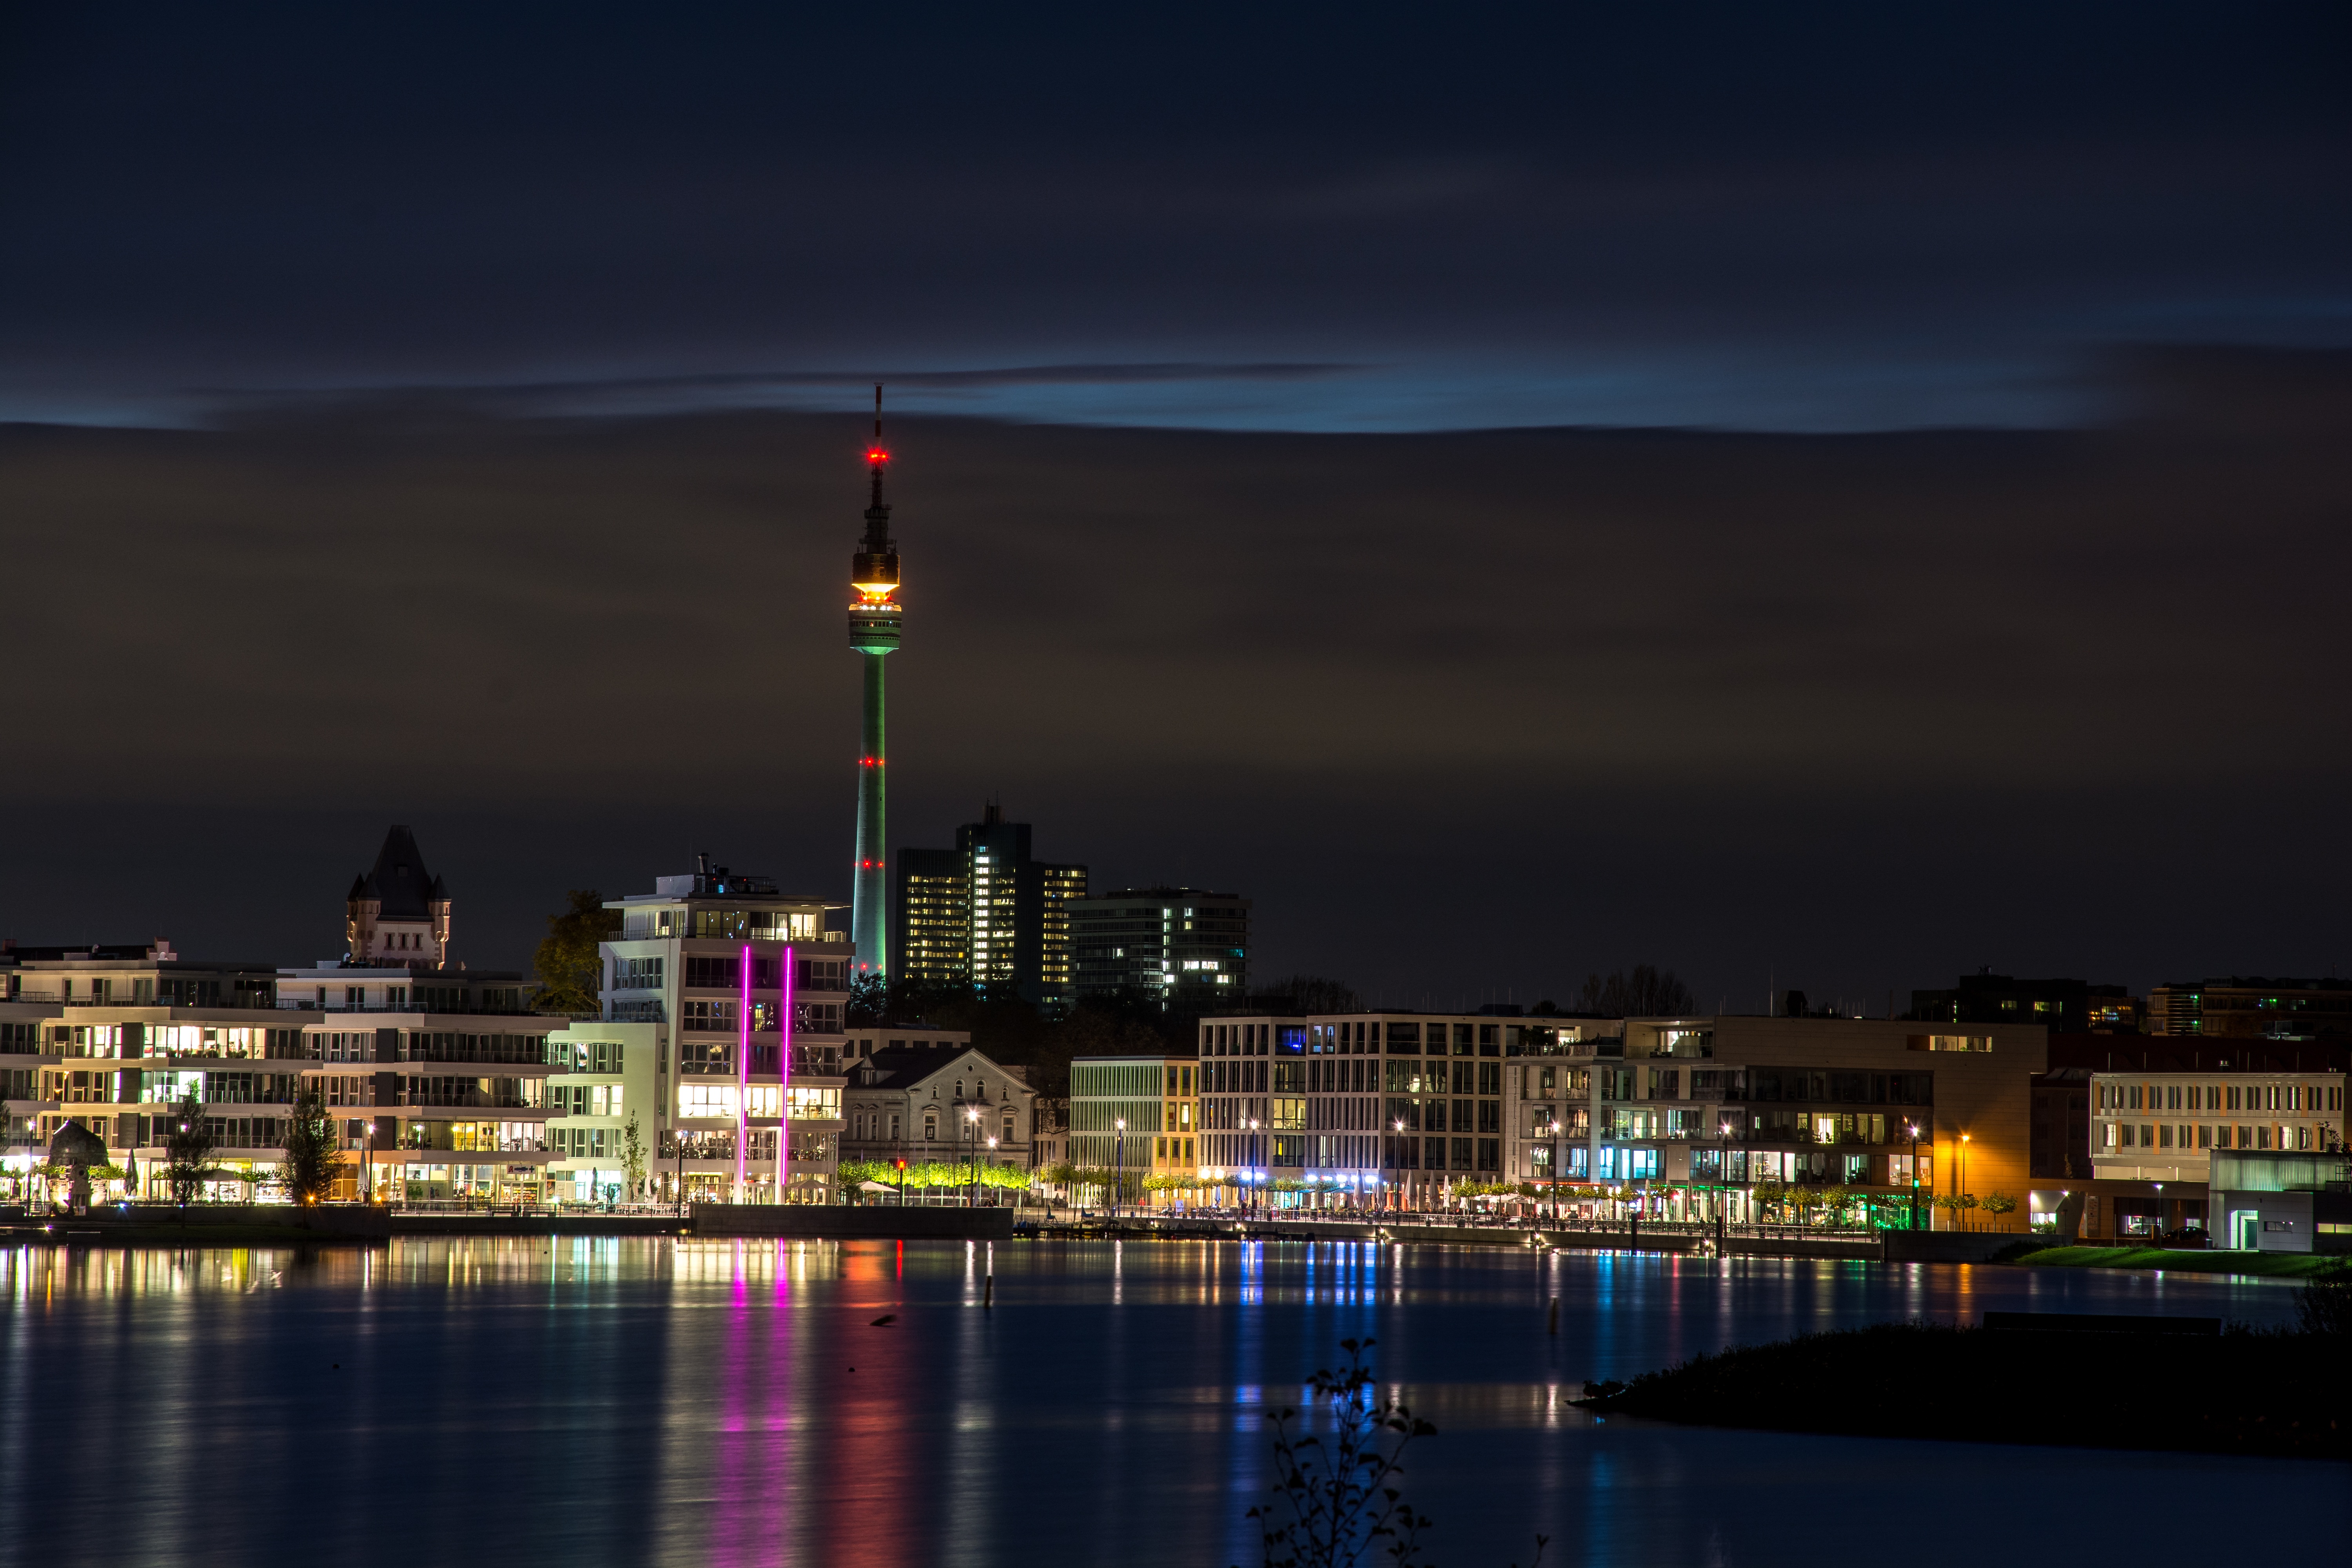
horizon, skyline, night, dawn, city, skyscraper, cityscape, downtown, dusk, evening, reflection, tower, landmark, homes, dortmund, metropolis, phoenix lake, geographical feature, human settlement